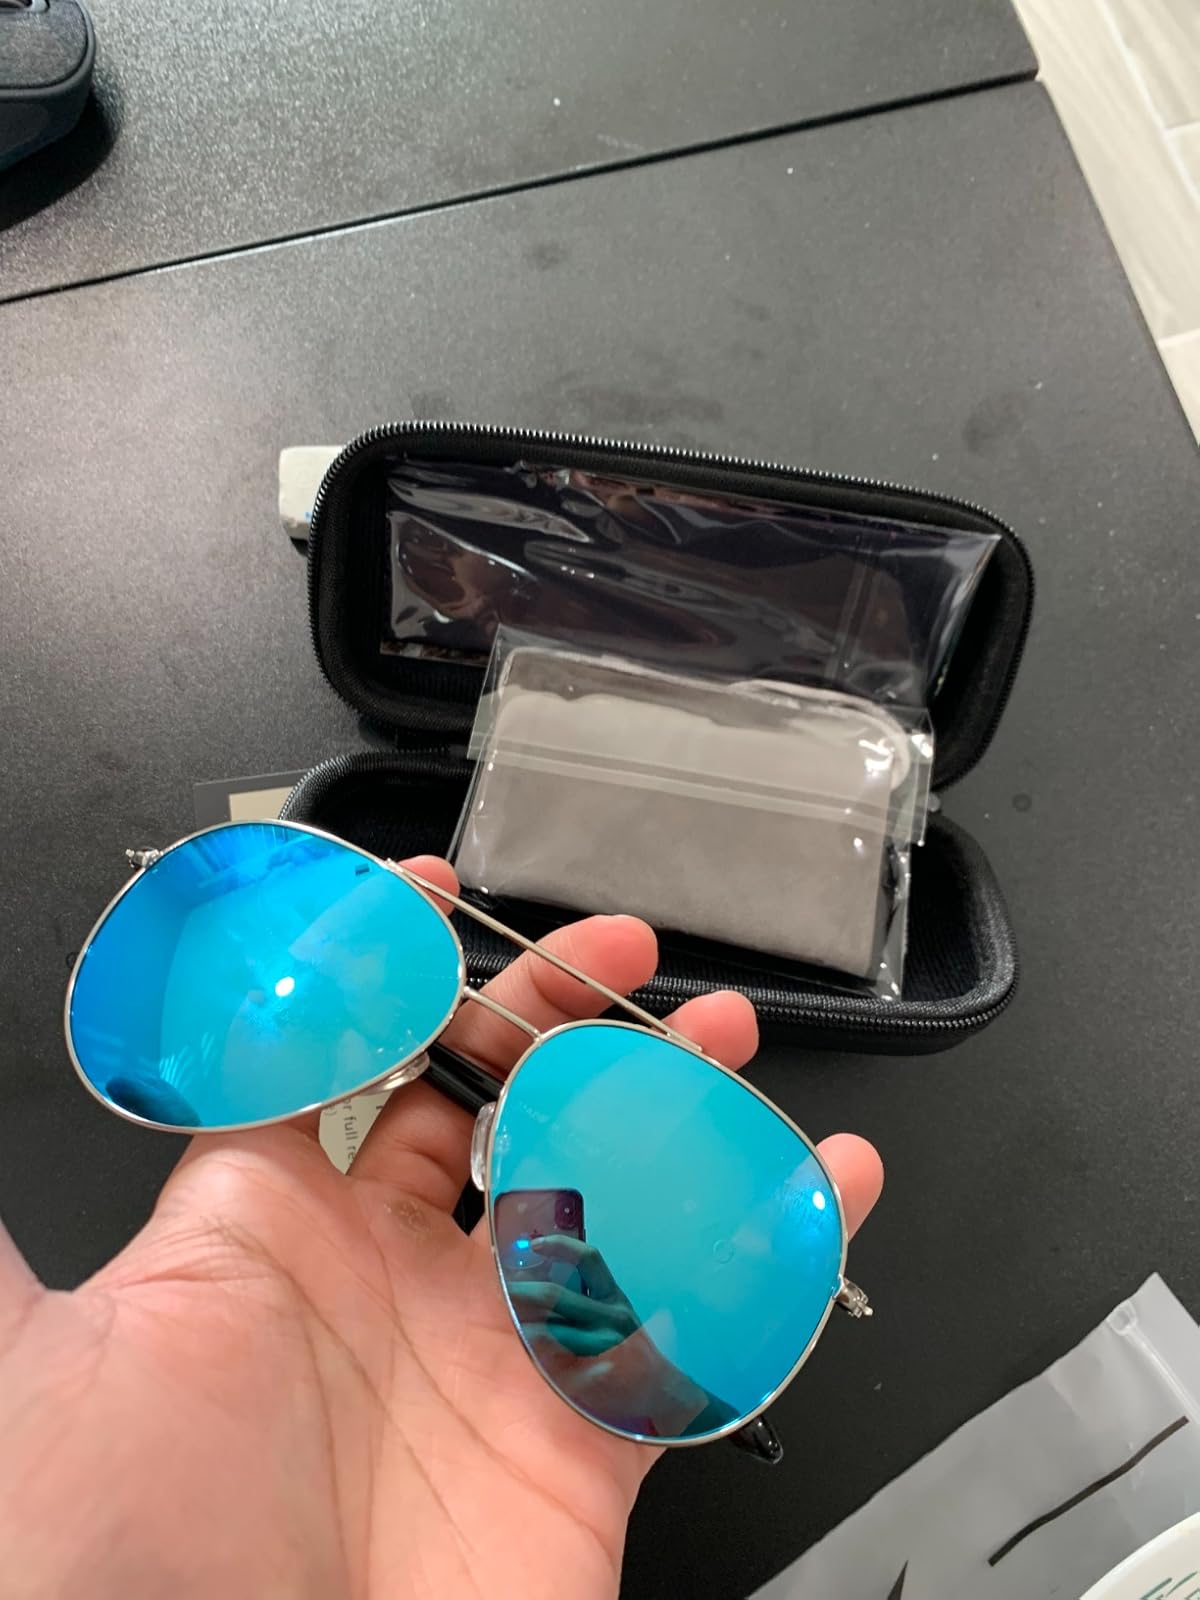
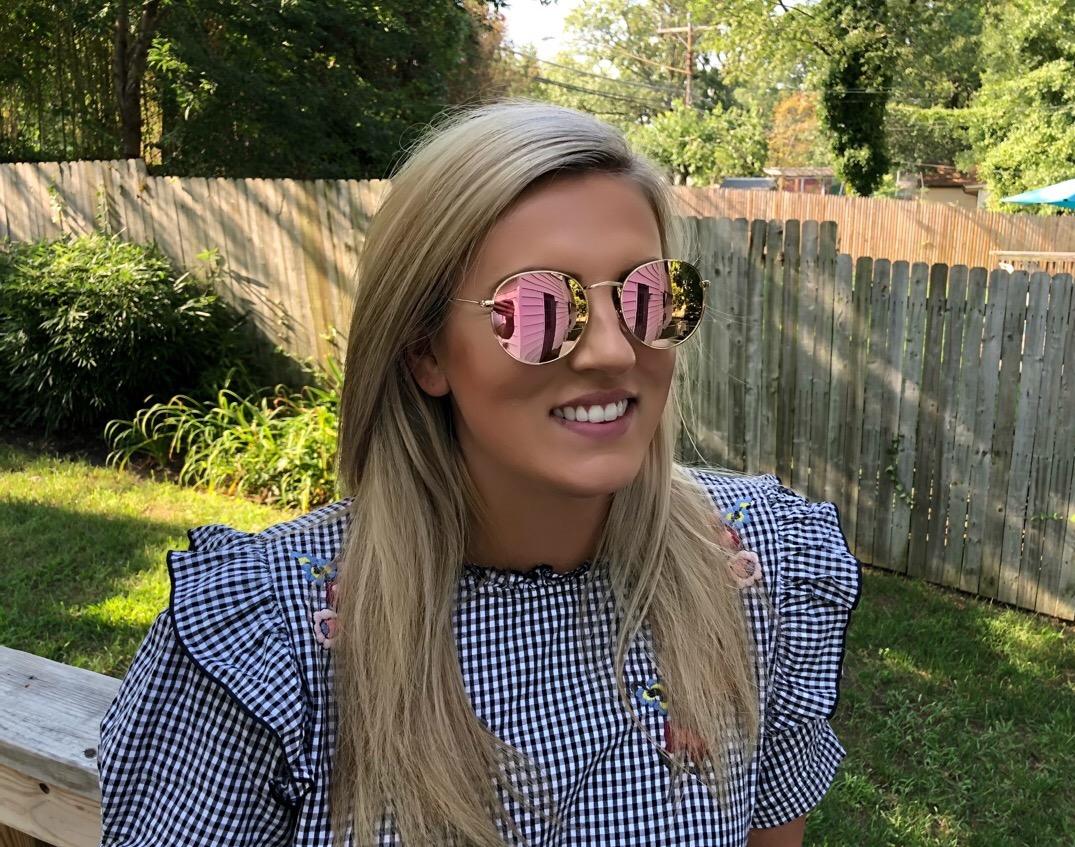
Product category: accessories_sunglasses
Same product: no